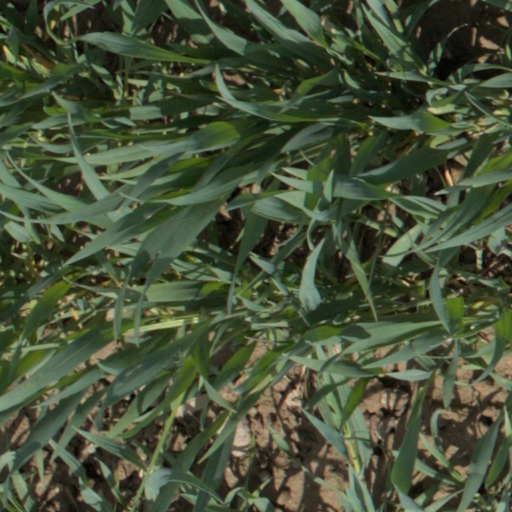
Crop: wheat